New Zealand top 50 albums of 2021

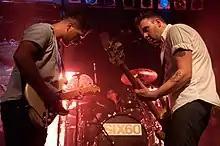
New Zealand band Six60 released the top performing album by a New Zealand artist, "Six60" (2019)

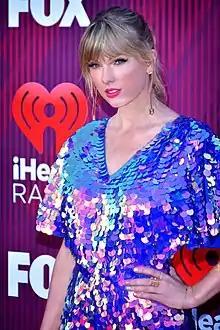
Five albums by American singer Taylor Swift were in the top 50 albums of 2021

This is a list of the top-selling albums in New Zealand for 2021 from the Official New Zealand Music Chart's end-of-year chart, compiled by Recorded Music NZ. Recorded Music NZ also published a list for the top 20 albums released by New Zealand artists.